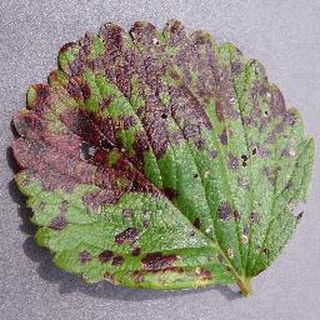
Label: strawberry_leaf_scorch